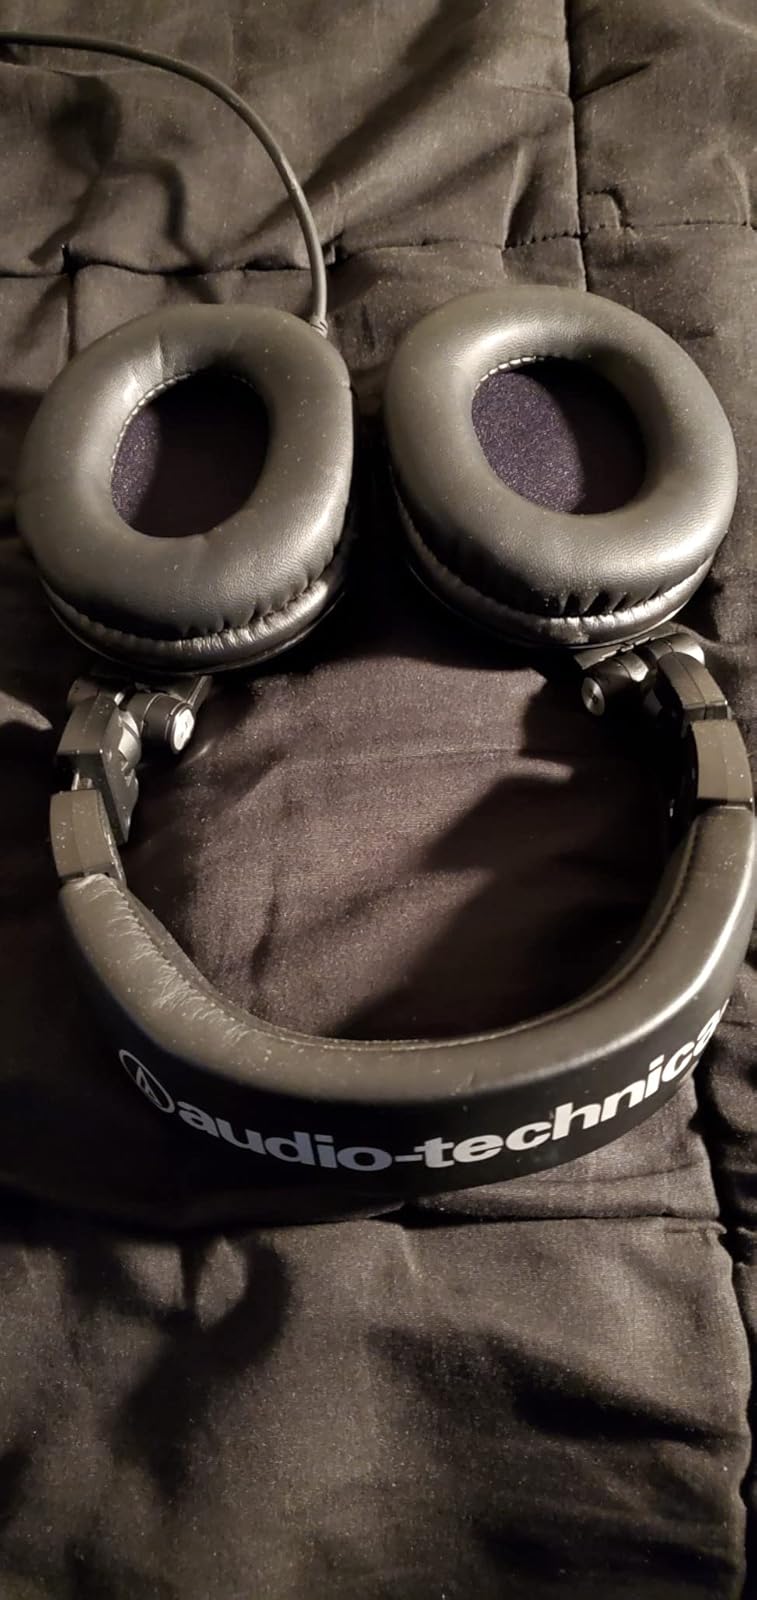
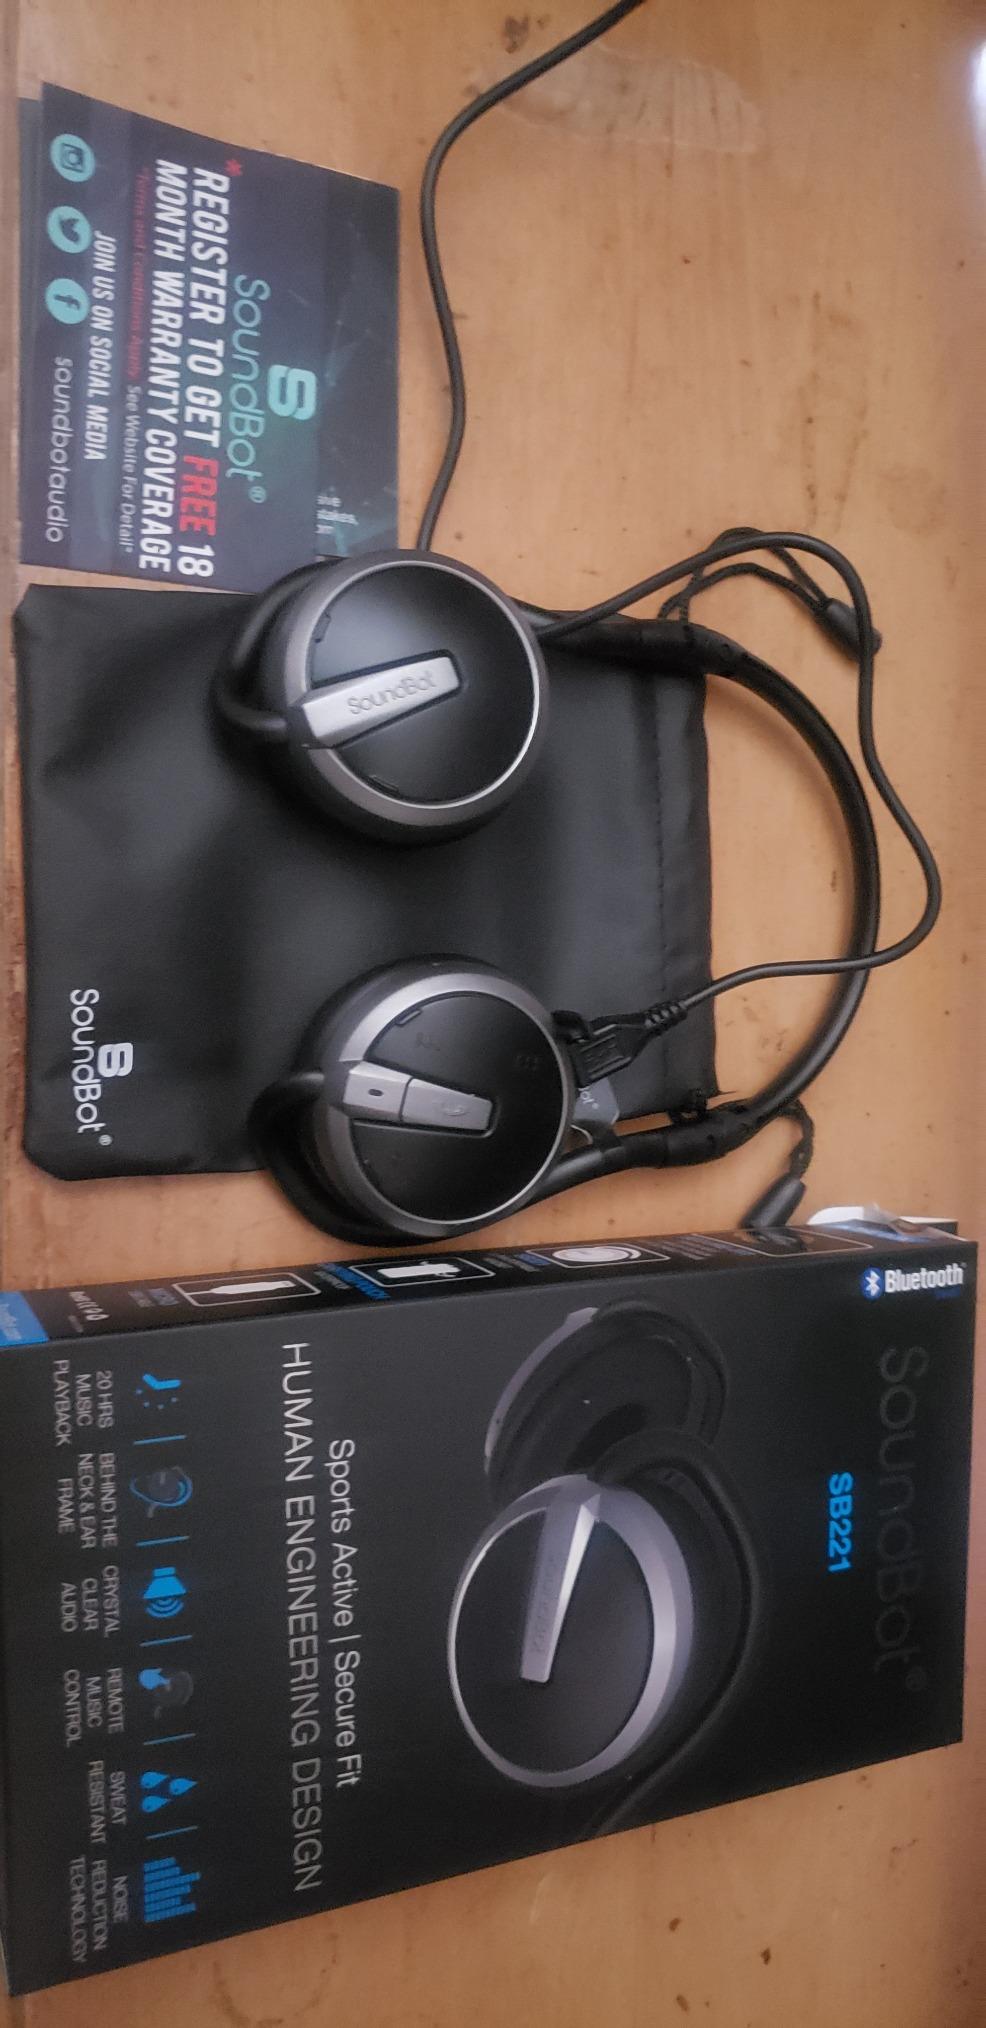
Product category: headphones
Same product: no